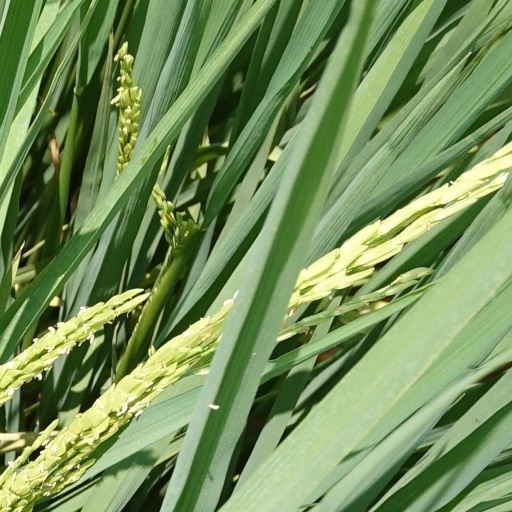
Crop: rice